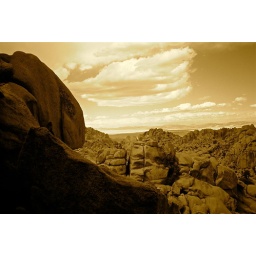
I think it was around here that we saw a couple small bighorn sheep on the rocks below.